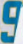
Number: 9